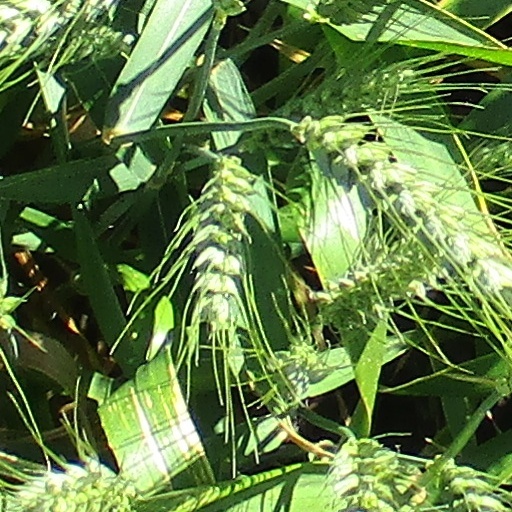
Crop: wheat